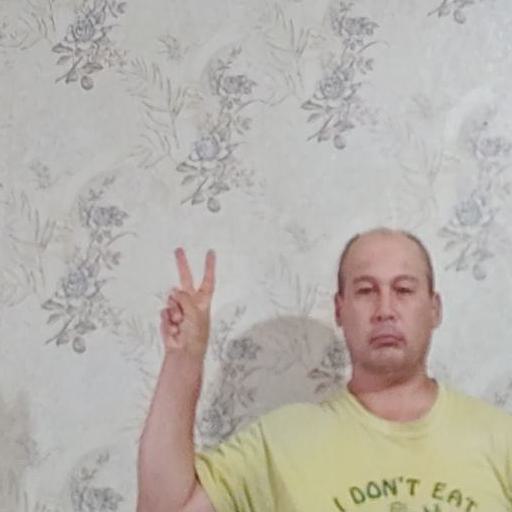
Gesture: peace